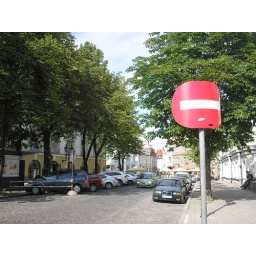
street signs in Tallinn are just beautiful